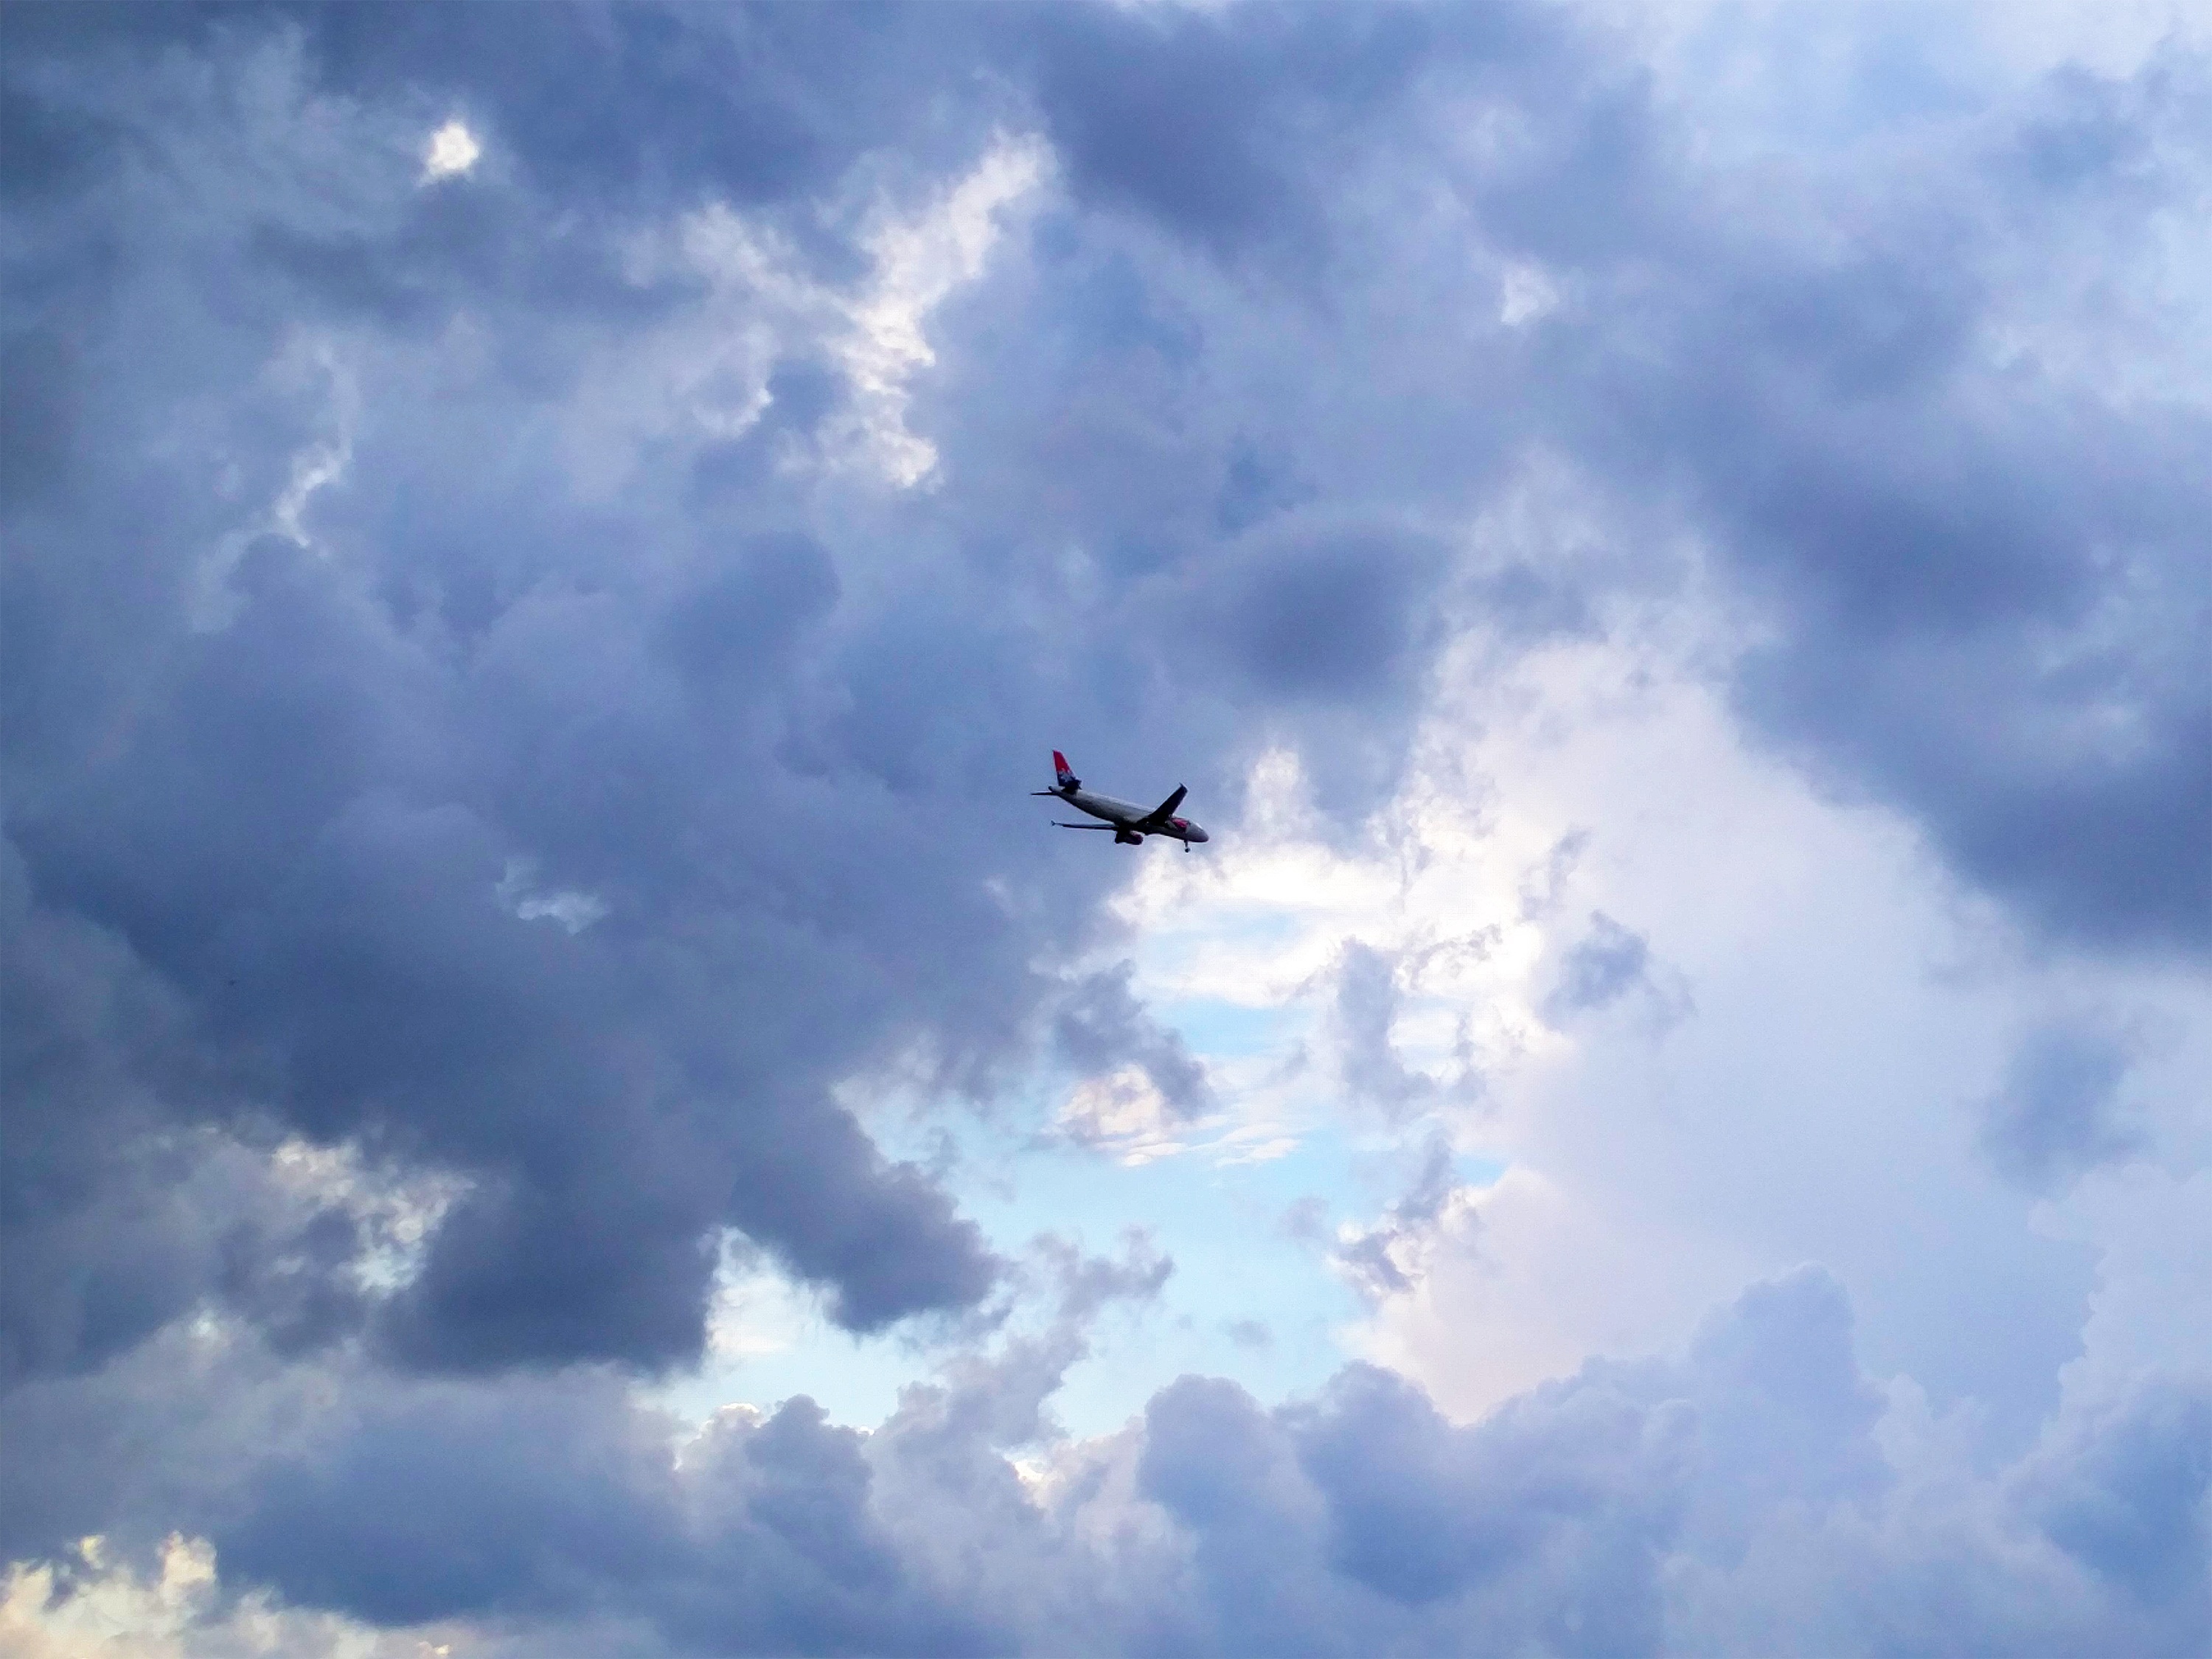
bird, wing, cloud, sky, sunlight, seabird, flying, airplane, aircraft, flight, blue, clouds, serbia, belgrade, meteorological phenomenon, atmosphere of earth, air serbia